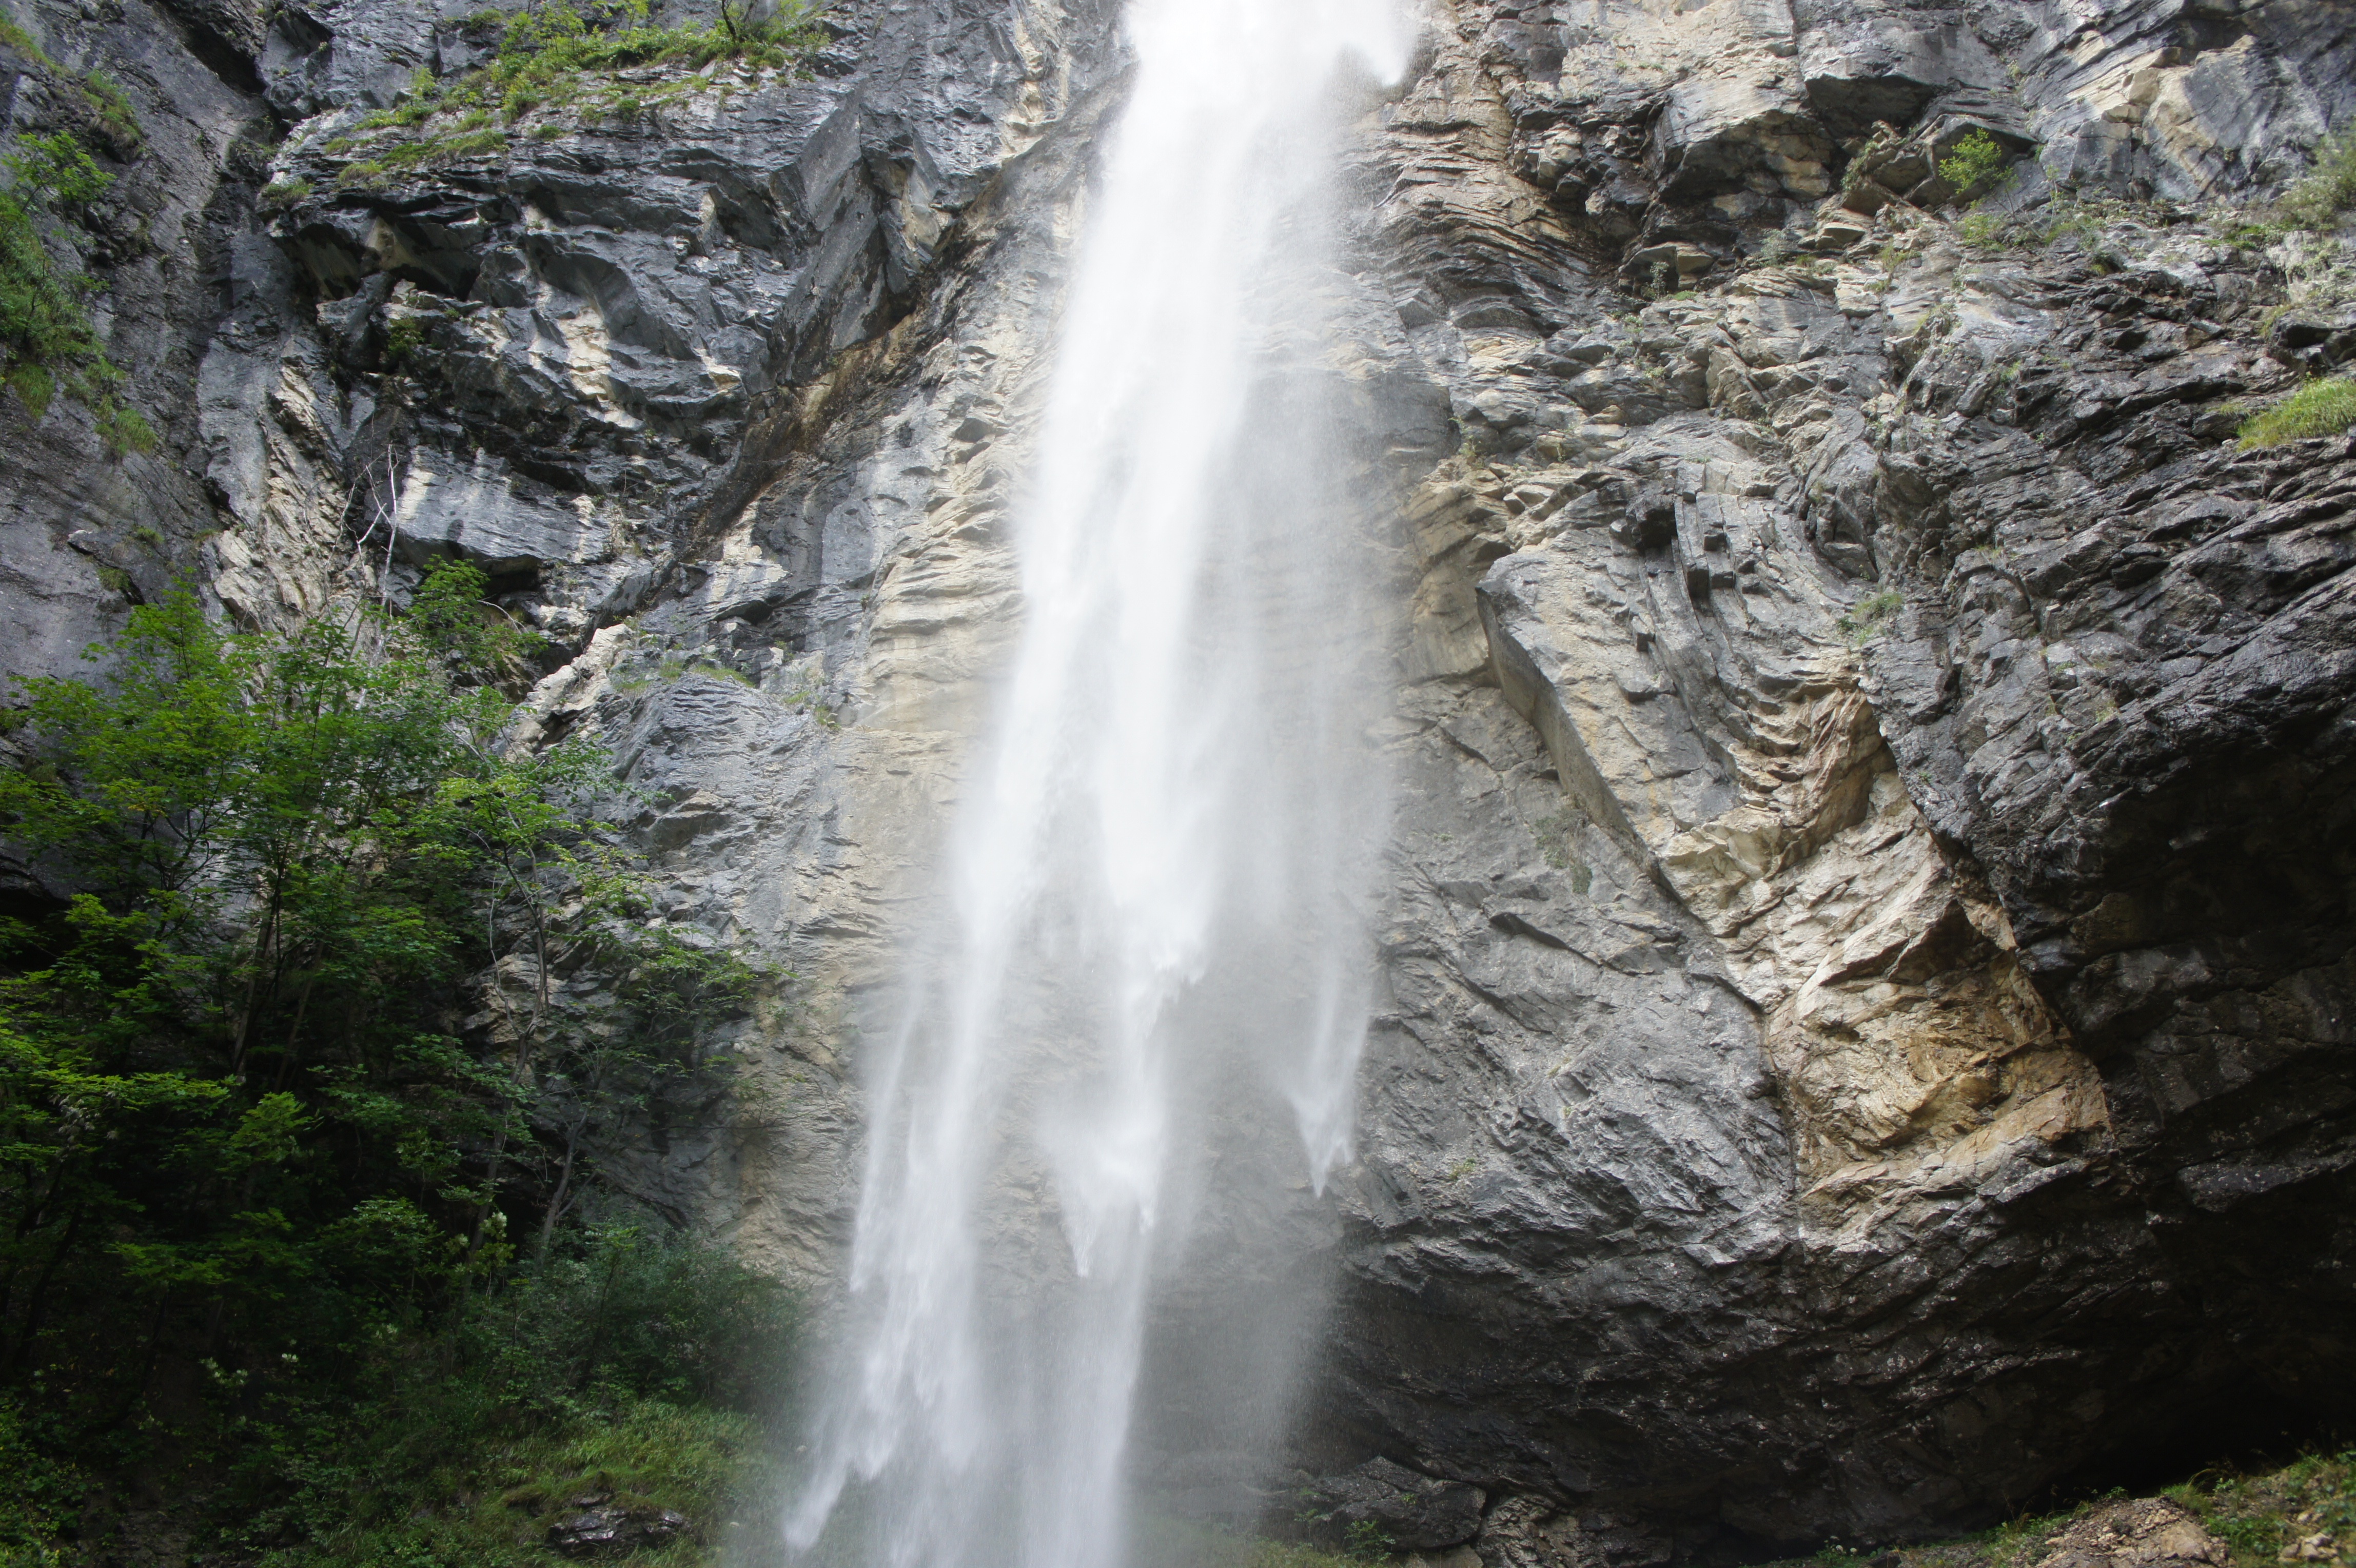
water, waterfall, adventure, formation, stream, flow, body of water, cool, ravine, wasserfall, bavaria, water feature, watercourse, roaring, murmur, inject, water basin, aschau, lap tray